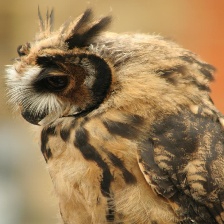
Species: STRIPED OWL
Scientific name: ASIO CLAMATOR
ImageNet parent category: great_grey_owl